Crown jewels

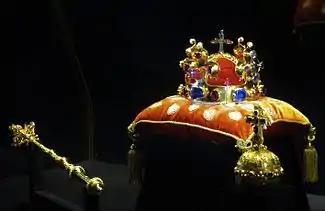
Bohemian Crown Jewels

The Bohemian crown jewels, and the Crown of Saint Wenceslas of Bohemia are kept in Prague Castle and are displayed to the public about once every eight years. Made of 22-carat gold and set with precious rubies, sapphires, emeralds, and pearls, the crown weighs 2475 grams. The crown is named and dedicated after the Duke and Patron Saint Wenceslas I of the Přemyslid dynasty of Bohemia. The crown has an unusual design, with vertical fleurs-de-lis standing at the front, back and sides. It was made for King Charles IV in 1346. Since 1867 it has been stored in St. Vitus Cathedral of Prague Castle. The jewels have always played an important role as a symbol of Bohemian statehood.